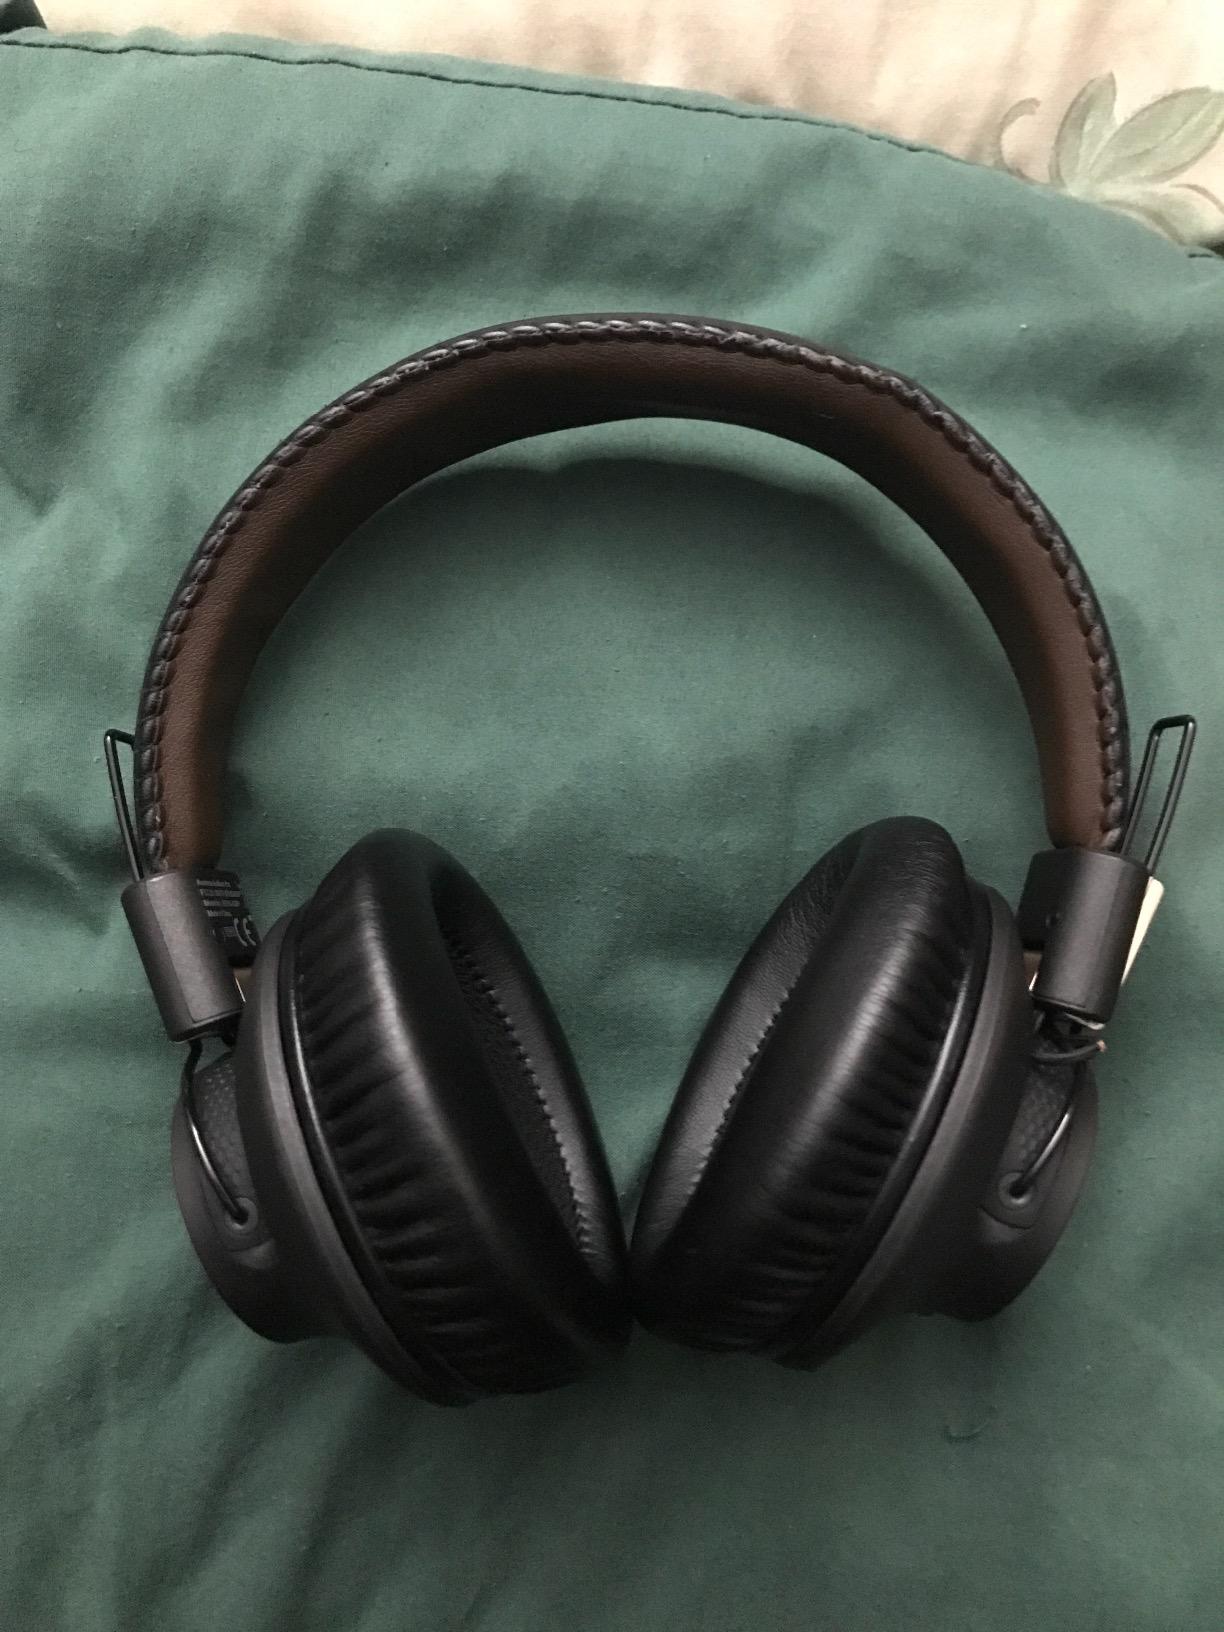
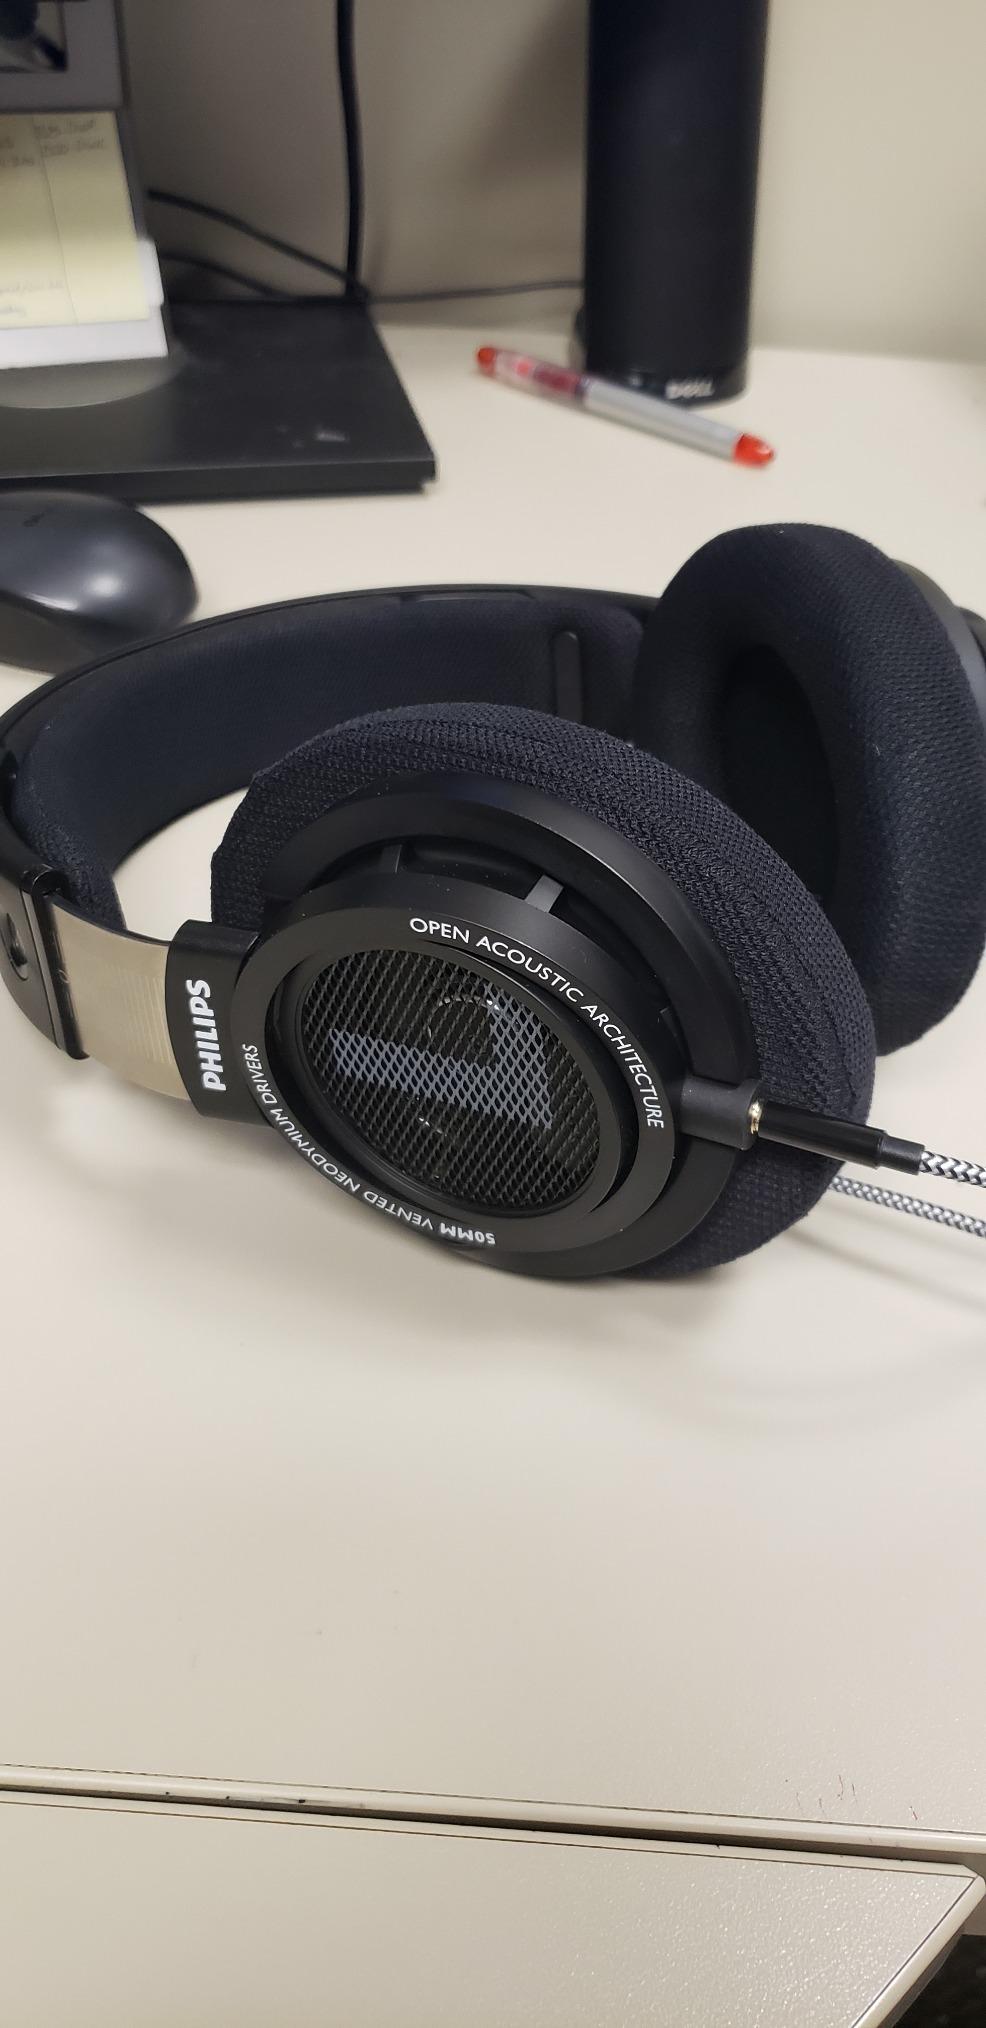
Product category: headphones
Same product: no